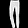
Label: Trouser